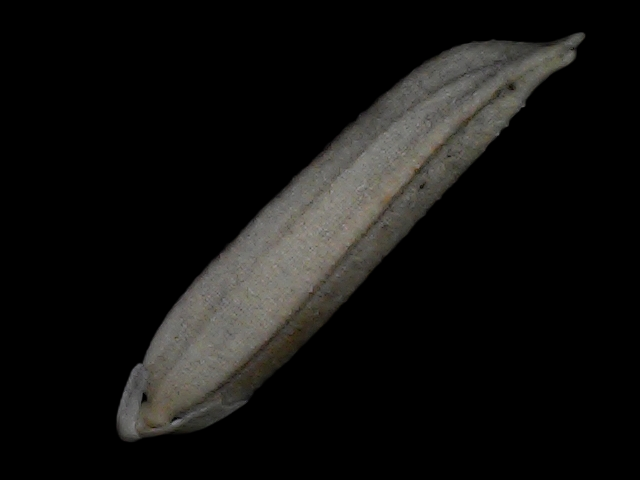
Rice variety: Bd57